William Johnston's Shops

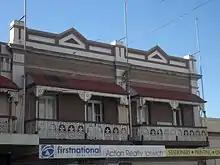
Upper floors, 2016

The three adjacent two-storey brick shops fronting Brisbane Street present a cohesive group which contribute significantly to the nineteenth century streetscape of this part of Brisbane Street.